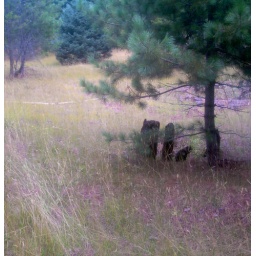
sitting under a tree